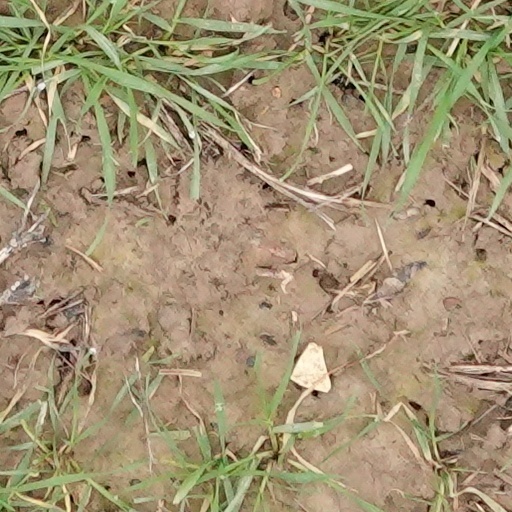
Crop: wheat